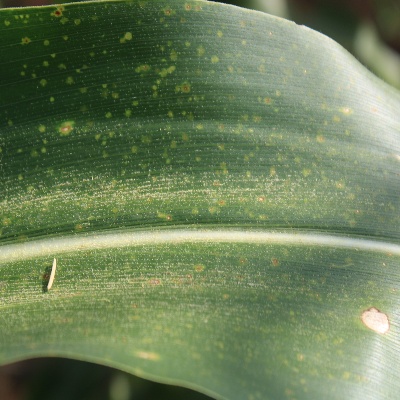
Crop: Maize
Condition: leaf spot